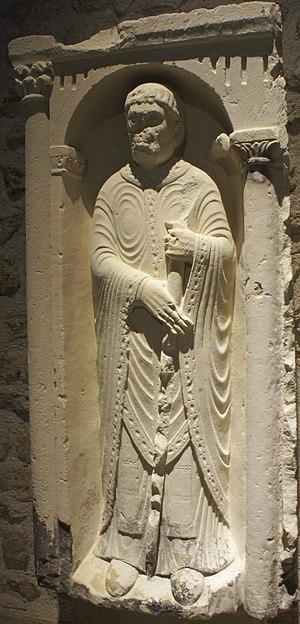
Cet article contient la liste des abbés de l'abbaye Saint-Remi de Reims.